List of sumo record holders

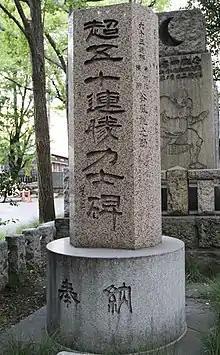
The "Rikishi Monument for Over 50 Consecutive Wins" at Tomioka Hachiman Shrine. As of November 2014, the monument carries the names of Tanikaze (63 consecutive wins), Umegatani (58), Tachiyama (56), Futabayama (69), Chiyonofuji (53) and Hakuhō (63).

This is a list of records held by wrestlers of professional sumo. Only performances in official tournaments or "honbasho" are included here. Since 1958, six "honbasho" have been held every year, giving wrestlers from the modern era more opportunities to accumulate championships and wins. Before this, tournaments were held less frequently; sometimes only once or twice per year.